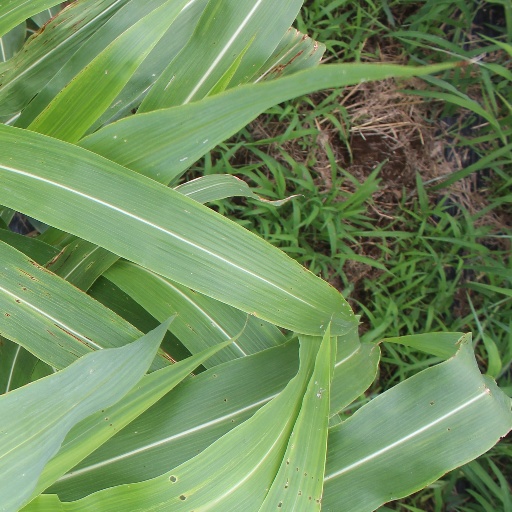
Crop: sorghum